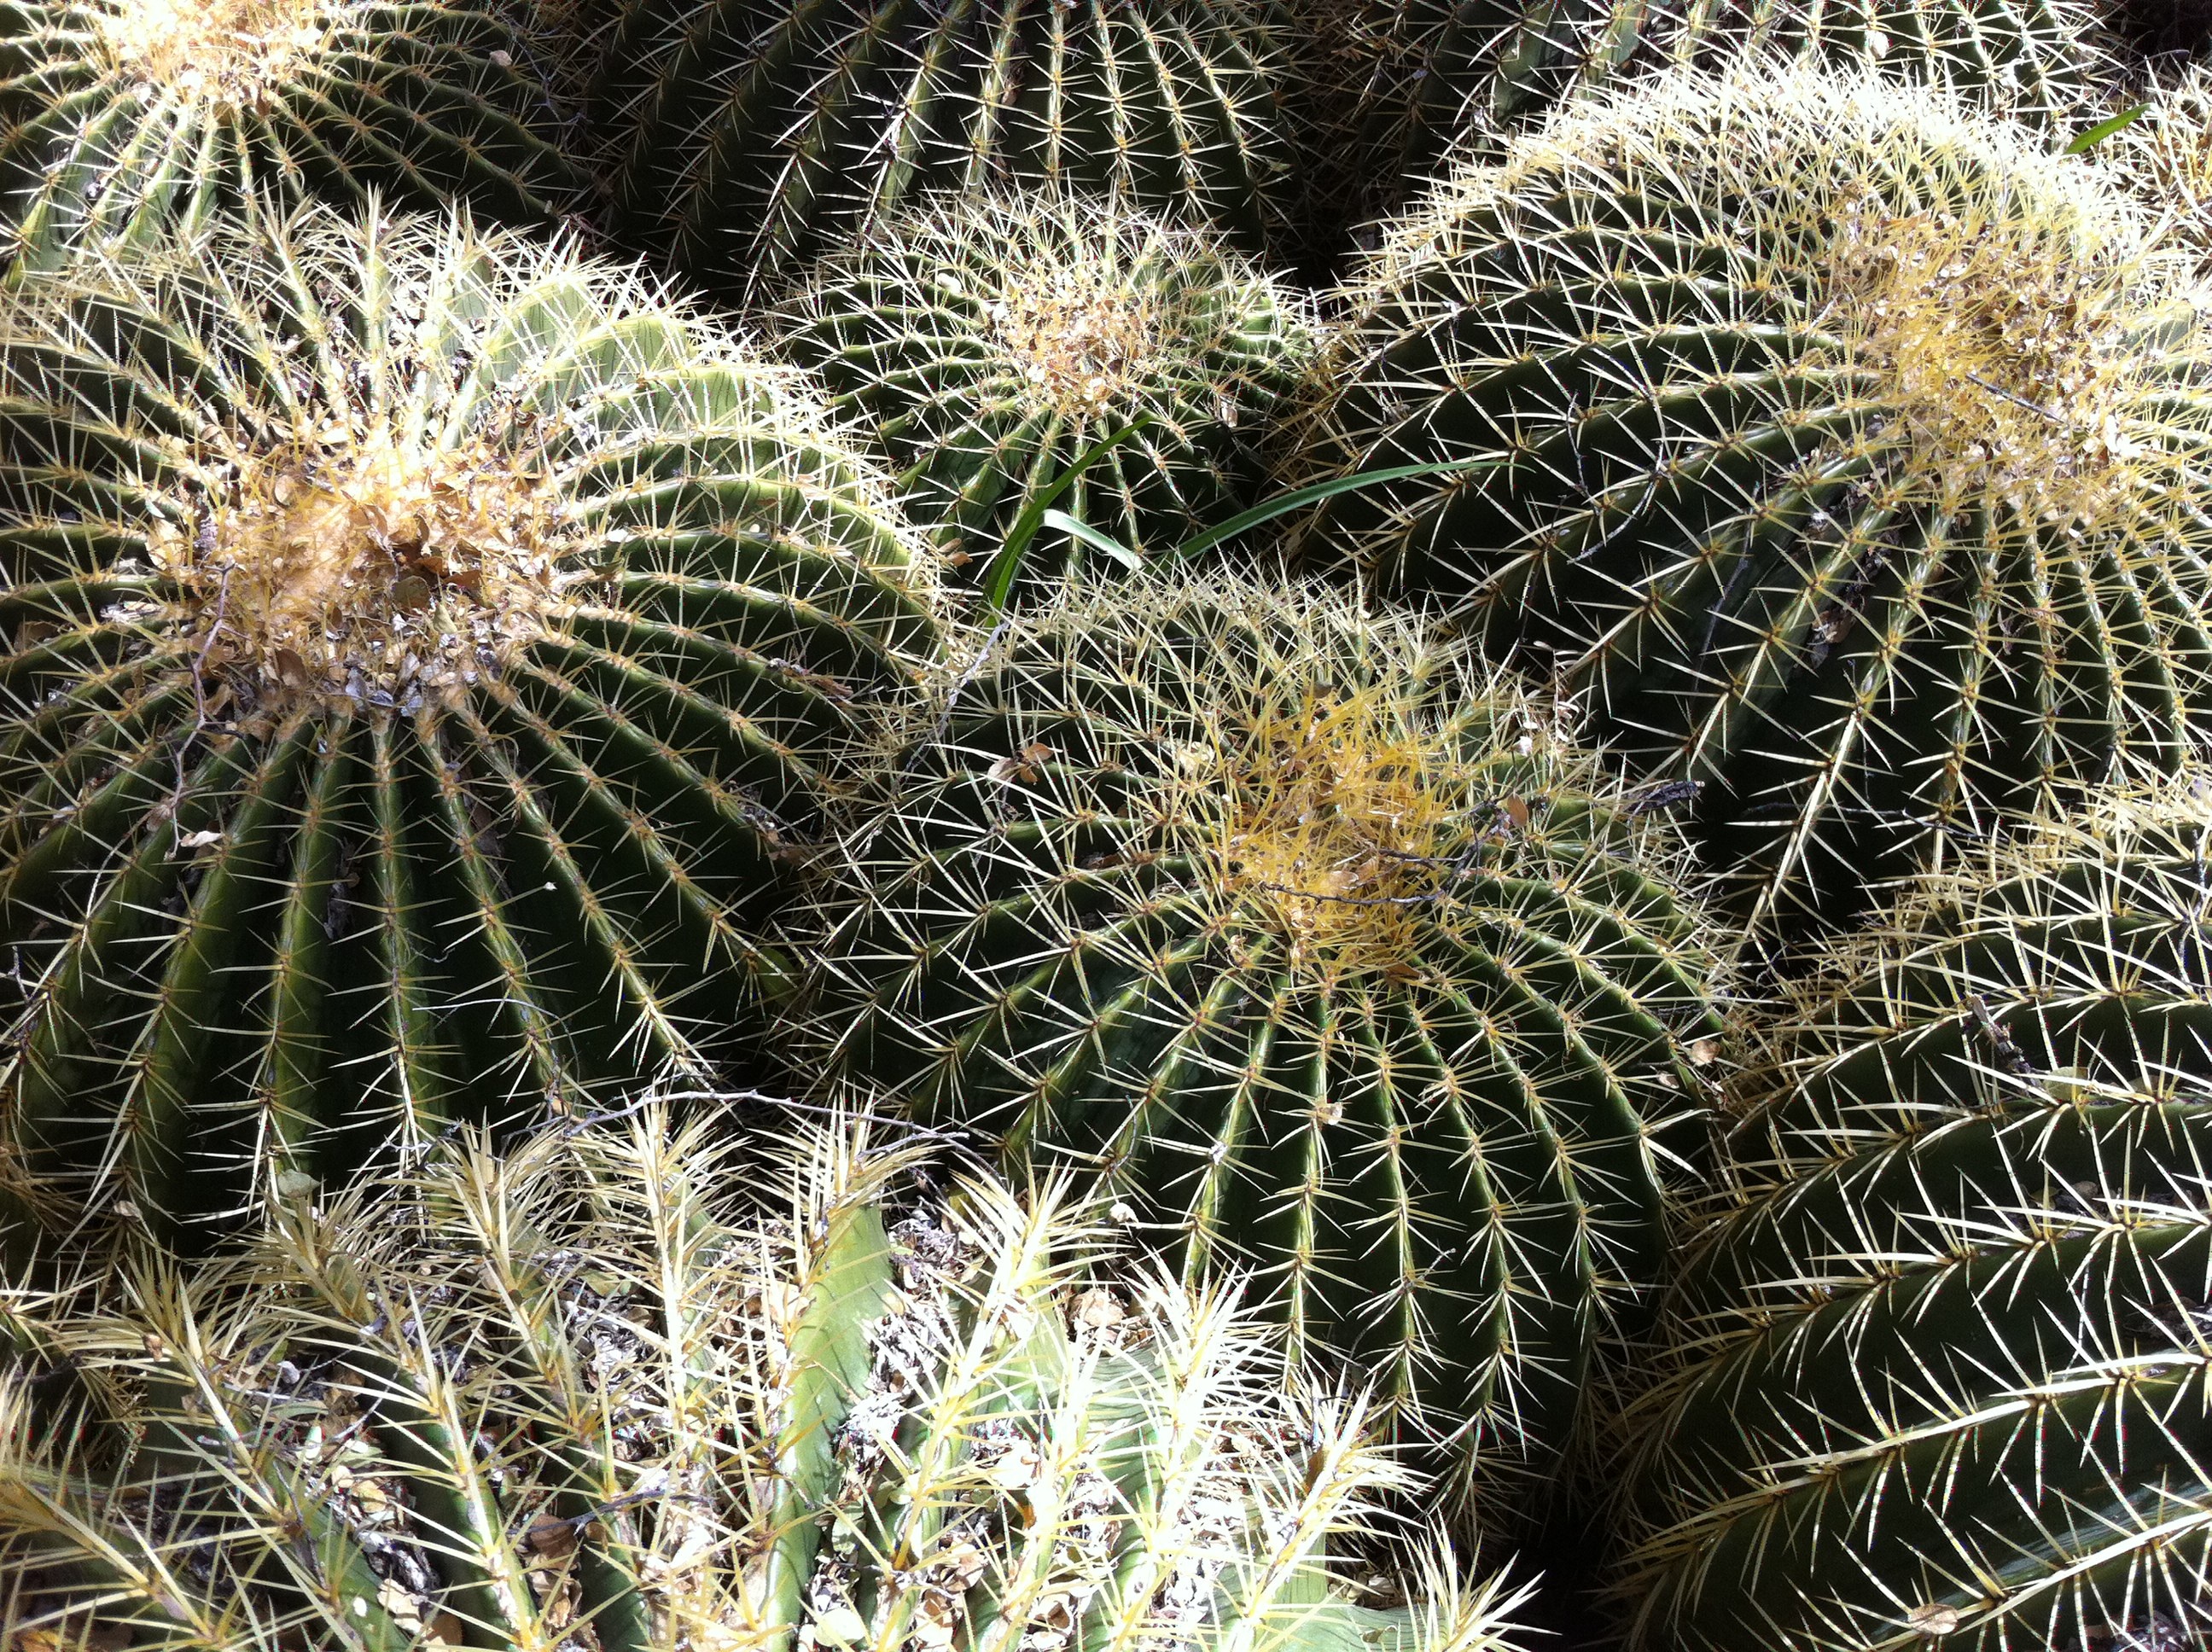
landscape, cactus, plant, desert, flower, scenic, botany, arizona, outdoors, western, flowering plant, land plant, thorns spines and prickles, hedgehog cactus, barrel catcus